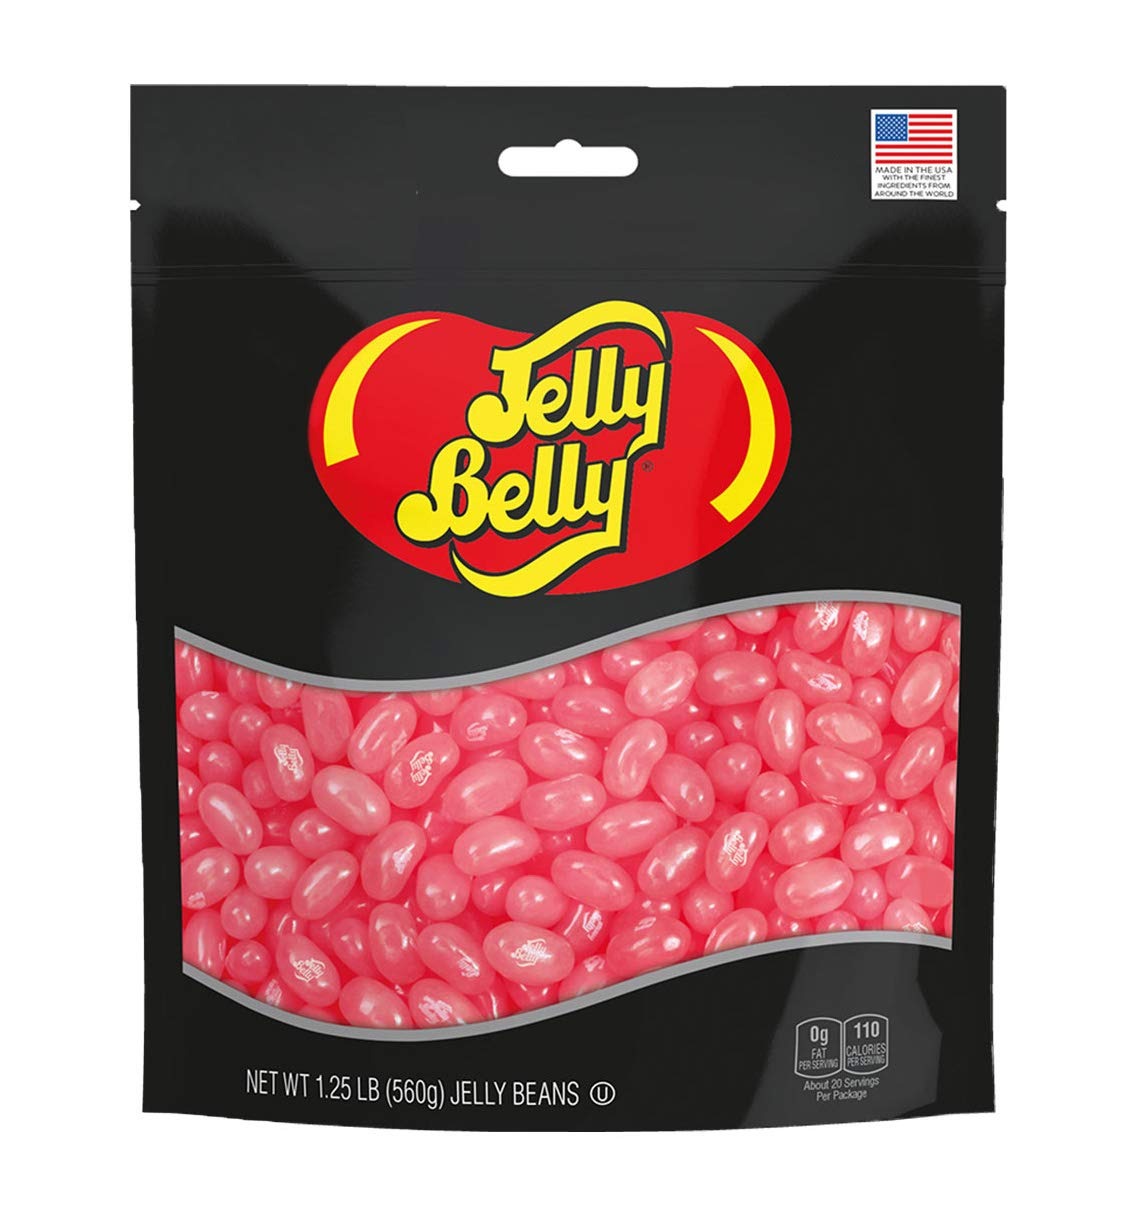
Item Name: Jelly Belly Cotton Candy Jelly Beans 1.25 Pound Resealable Pouch
Bullet Point 1: 1.25 lb pouch bag
Bullet Point 2: Contains 4 calories per jelly bean
Bullet Point 3: All Jelly Belly jelly beans are OU Kosher, gluten free, peanut free, dairy free, fat free and vegetarian friendly
Product Description: No fun filled day at an amusement park would be complete without cotton candy. Lucky for you, Jelly Belly has turned Cotton Candy into a gourmet jelly bean! This popular jelly bean is now available in re-sealable pouch bags. These 1.25 lb. bags are perfect for gift baskets, baking, craft projects, and sharing!
Value: 20.0
Unit: Ounce

Price: 29.98